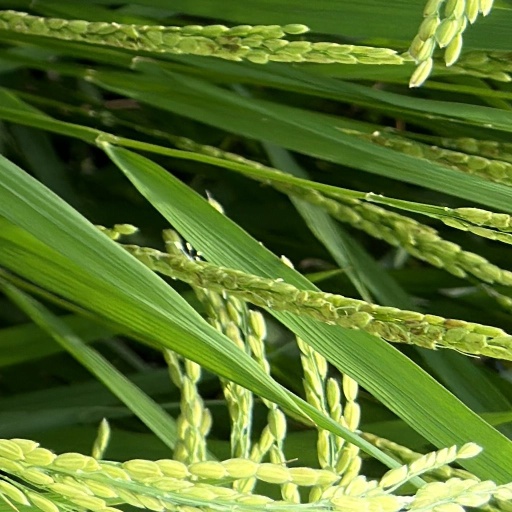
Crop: rice